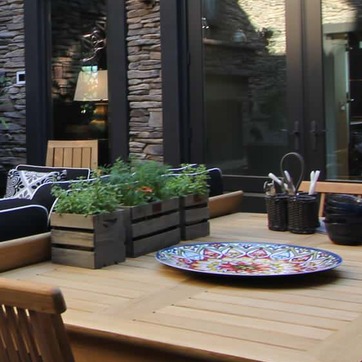
Material: foliage